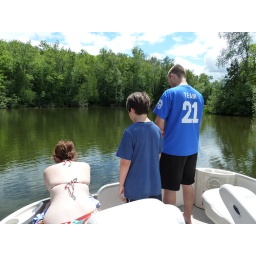
Looking, hoping there is fish in the water